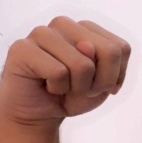
ASL sign: N